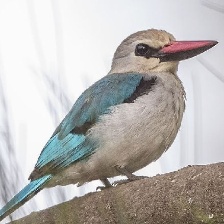
Species: WOODLAND KINGFISHER
Scientific name: HALCYON SENEGALENSIS